Somari

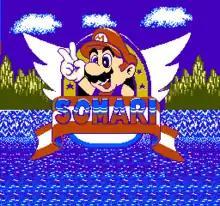
Title screen

Somari the Adventurer (commonly known as simply Somari ( and 速音瑪莉; pinyin: "Sùyīn mǎlì" )) is a side-scrolling platform video game for the Family Computer. An unlicensed remake of Sega's 1991 Sega Genesis/Mega Drive game "Sonic the Hedgehog", the game was sold primarily around Asia, Russia, Eastern Europe, and other regions where bootleg NES and Famicom cartridges were distributed. Like the original, players venture to defeat the mad scientist Dr. Robotnik, who plots to turn the animal population of the fictional South Island into evil robots. Unlike the original, the game features Nintendo's mascot Mario as the main character rather than Sonic. The title is a portmanteau of "Sonic" and "Mario".